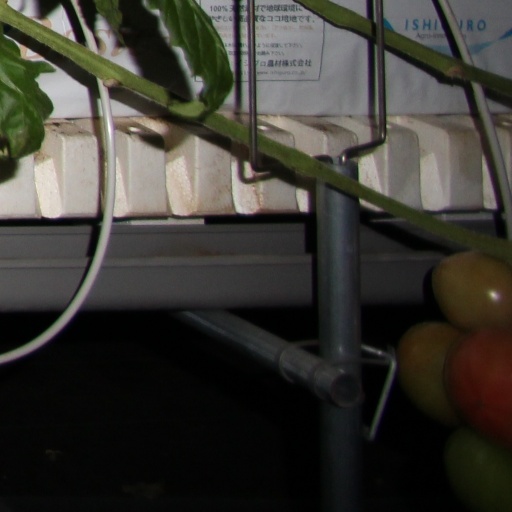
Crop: tomato